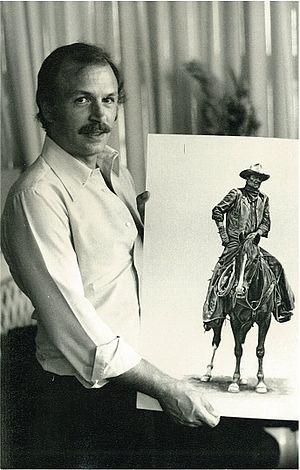
Le dessinateur Marcel Uderzo.
Marcel Uderzo, né le 20 décembre 1933 à Clichy-sous-Bois, est un dessinateur de bandes dessinées français.